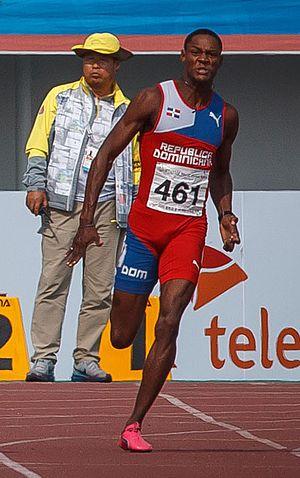
Yancarlos Martínez Martínez est un athlète dominicain, spécialiste du sprint.